Siem Reap

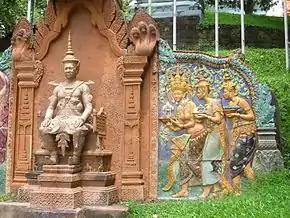
Sisophon, Battambang, and Angkor returned to King Sisowath, 1907

The name "Siem Reap" can be translated to mean 'defeat of Siam' ("siem" in Khmer) and is commonly taken as a reference to an incident in the centuries-old conflict between the Siamese and Khmer kingdoms, although this is probably apocryphal. According to oral tradition, King Ang Chan (1516–1566) had named the town "Siem Reap" after he repulsed an army sent to invade Cambodia by the Thai king Maha Chakkraphat in 1549. Scholars such as Michael Vickery consider this derivation to be simply a modern folk etymology, and maintain that while the names Siem Reap and Chenla, the old Chinese name for Cambodia, may perhaps be related, the actual origin of the name is unknown.